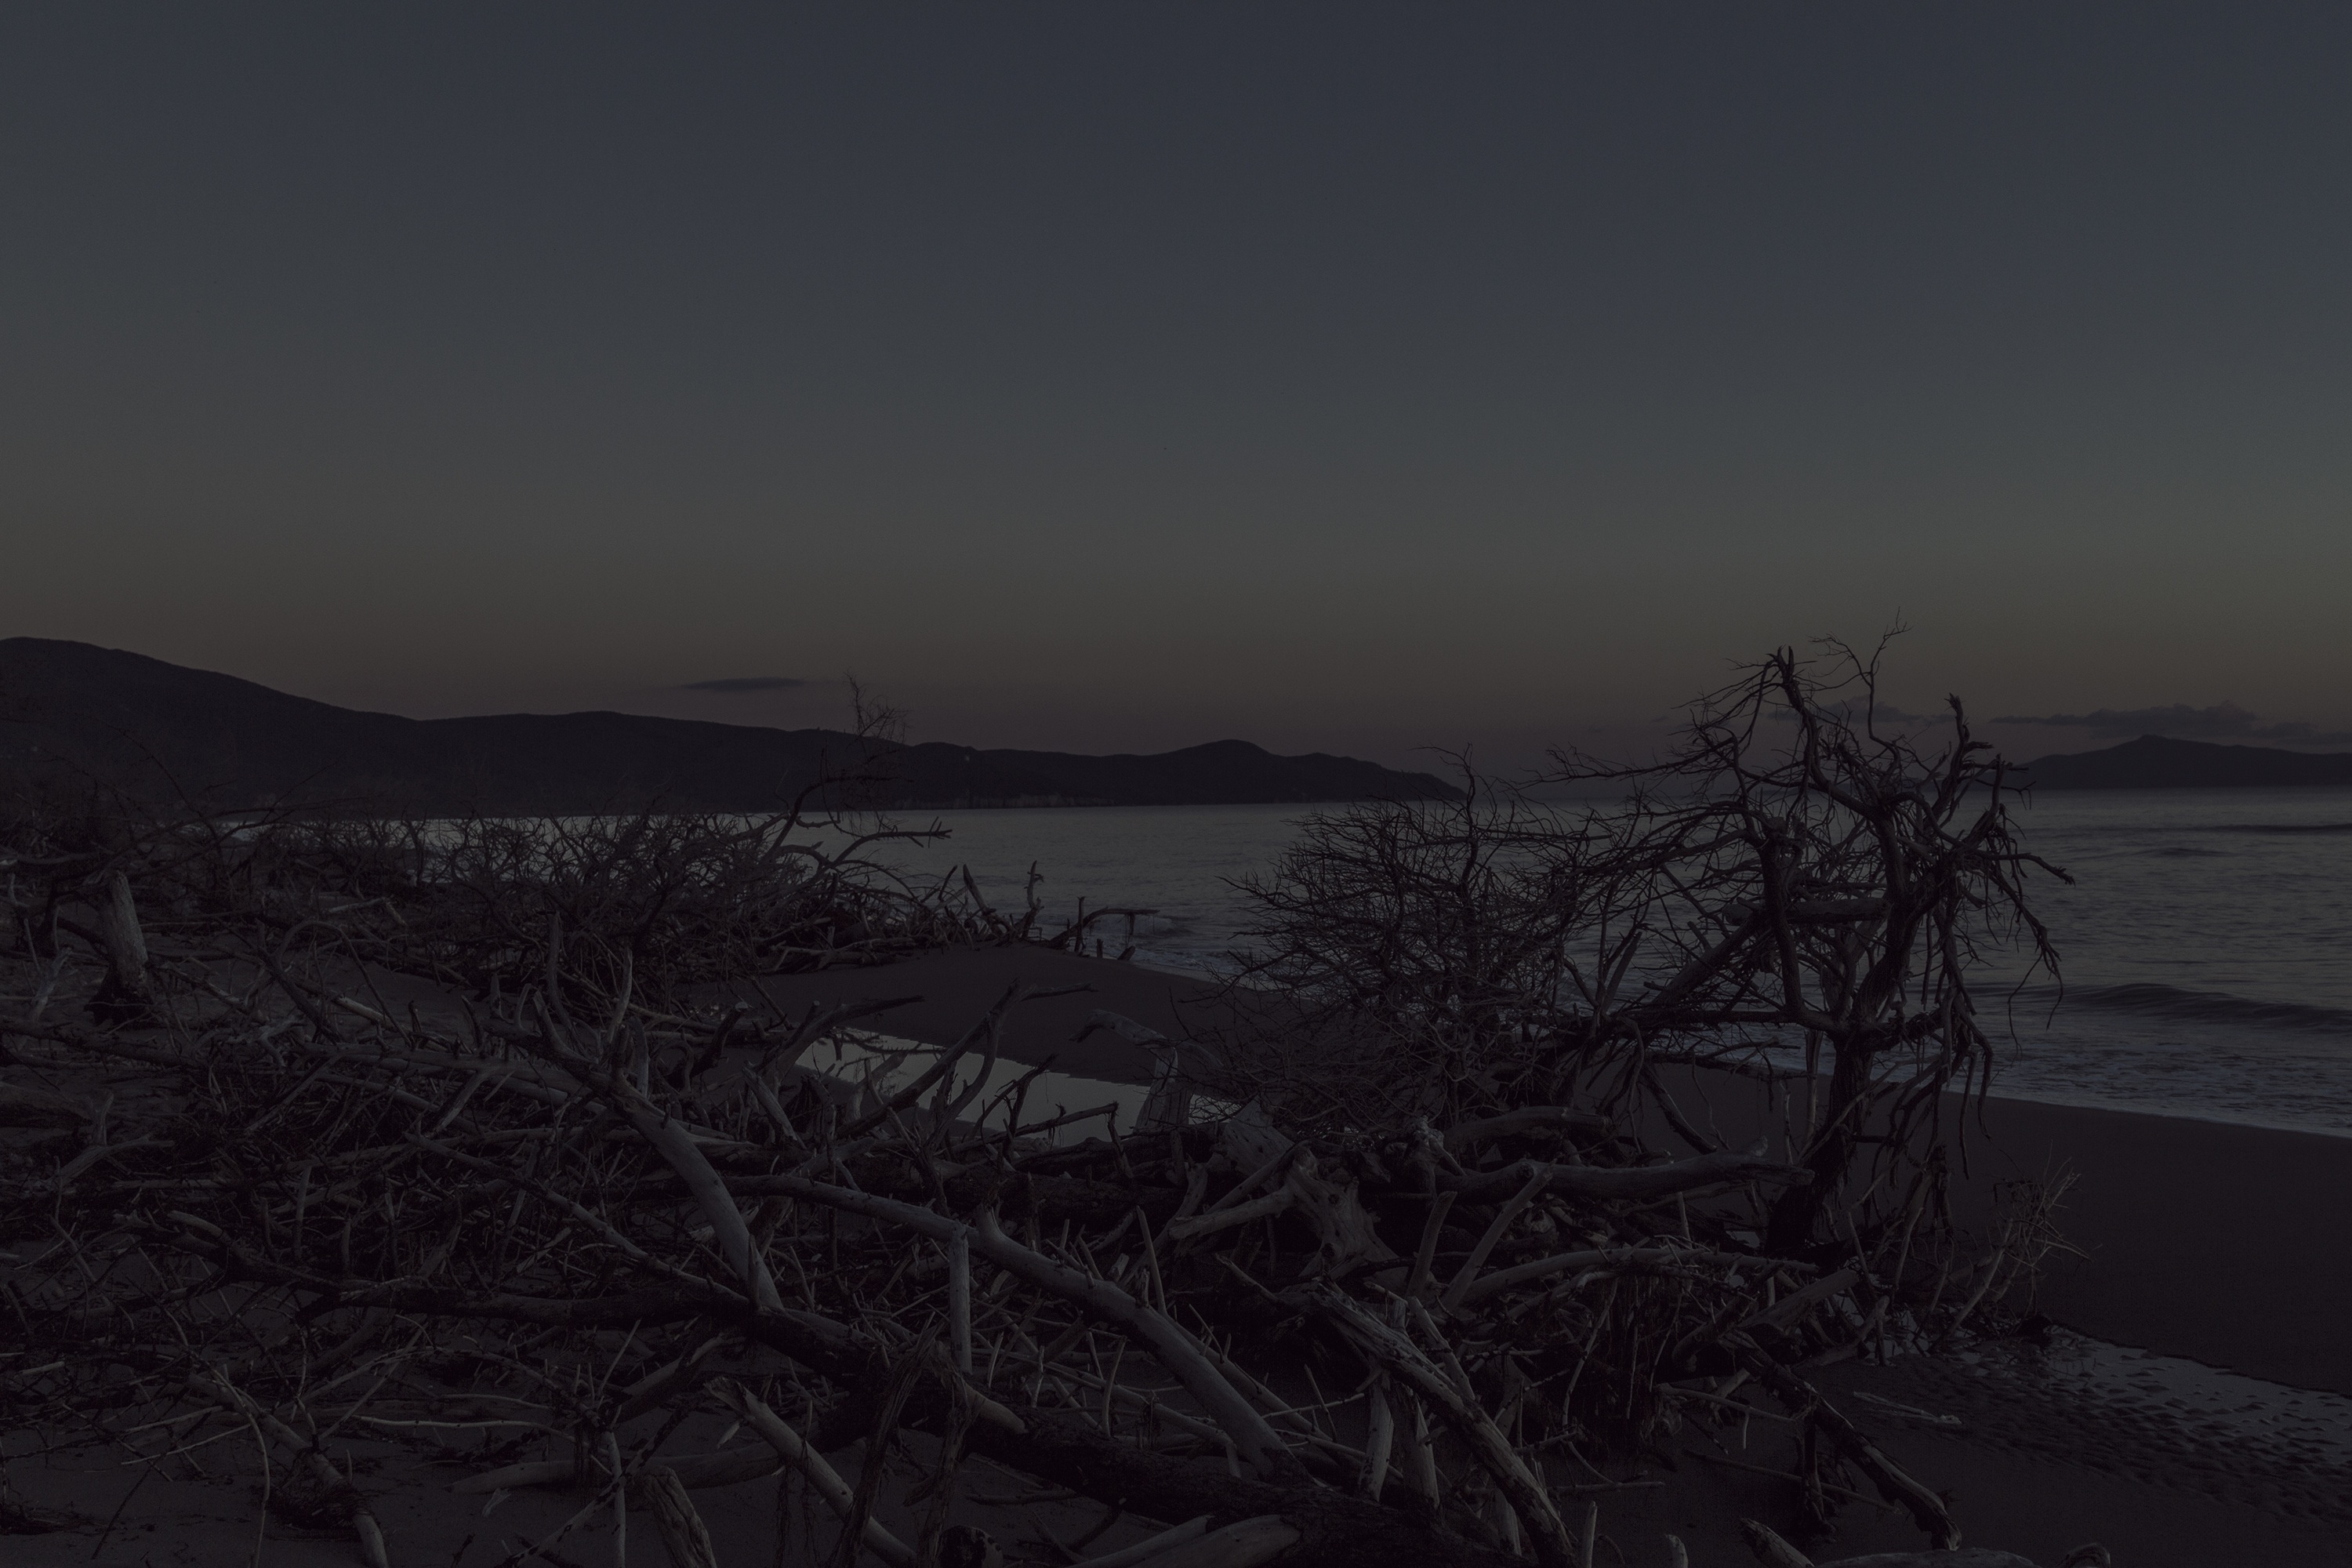
landscape, sea, coast, ocean, horizon, mountain, snow, winter, fog, sunrise, sunset, mist, night, morning, lake, dawn, dusk, evening, reflection, weather, darkness, moonlight, loch, atmospheric phenomenon